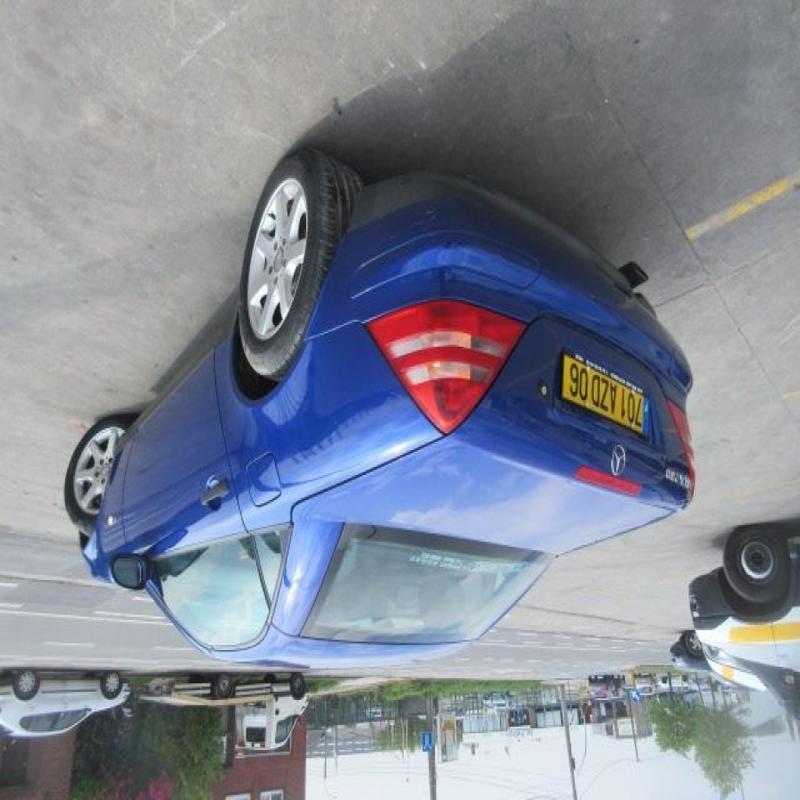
Aucun dommage détecté.
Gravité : aucun